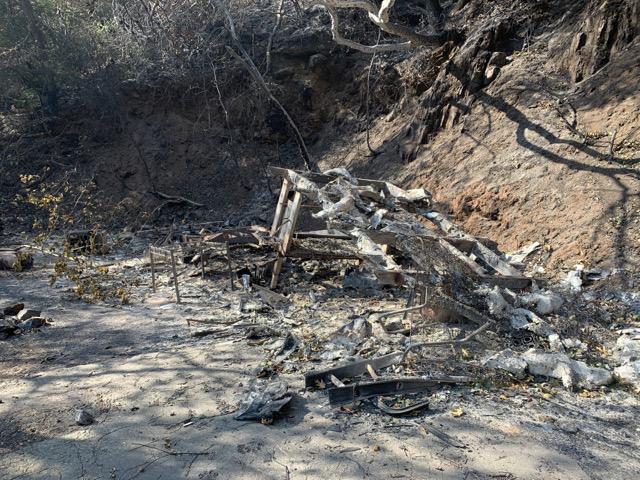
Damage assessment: destroyed